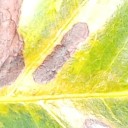
Label: Phoma